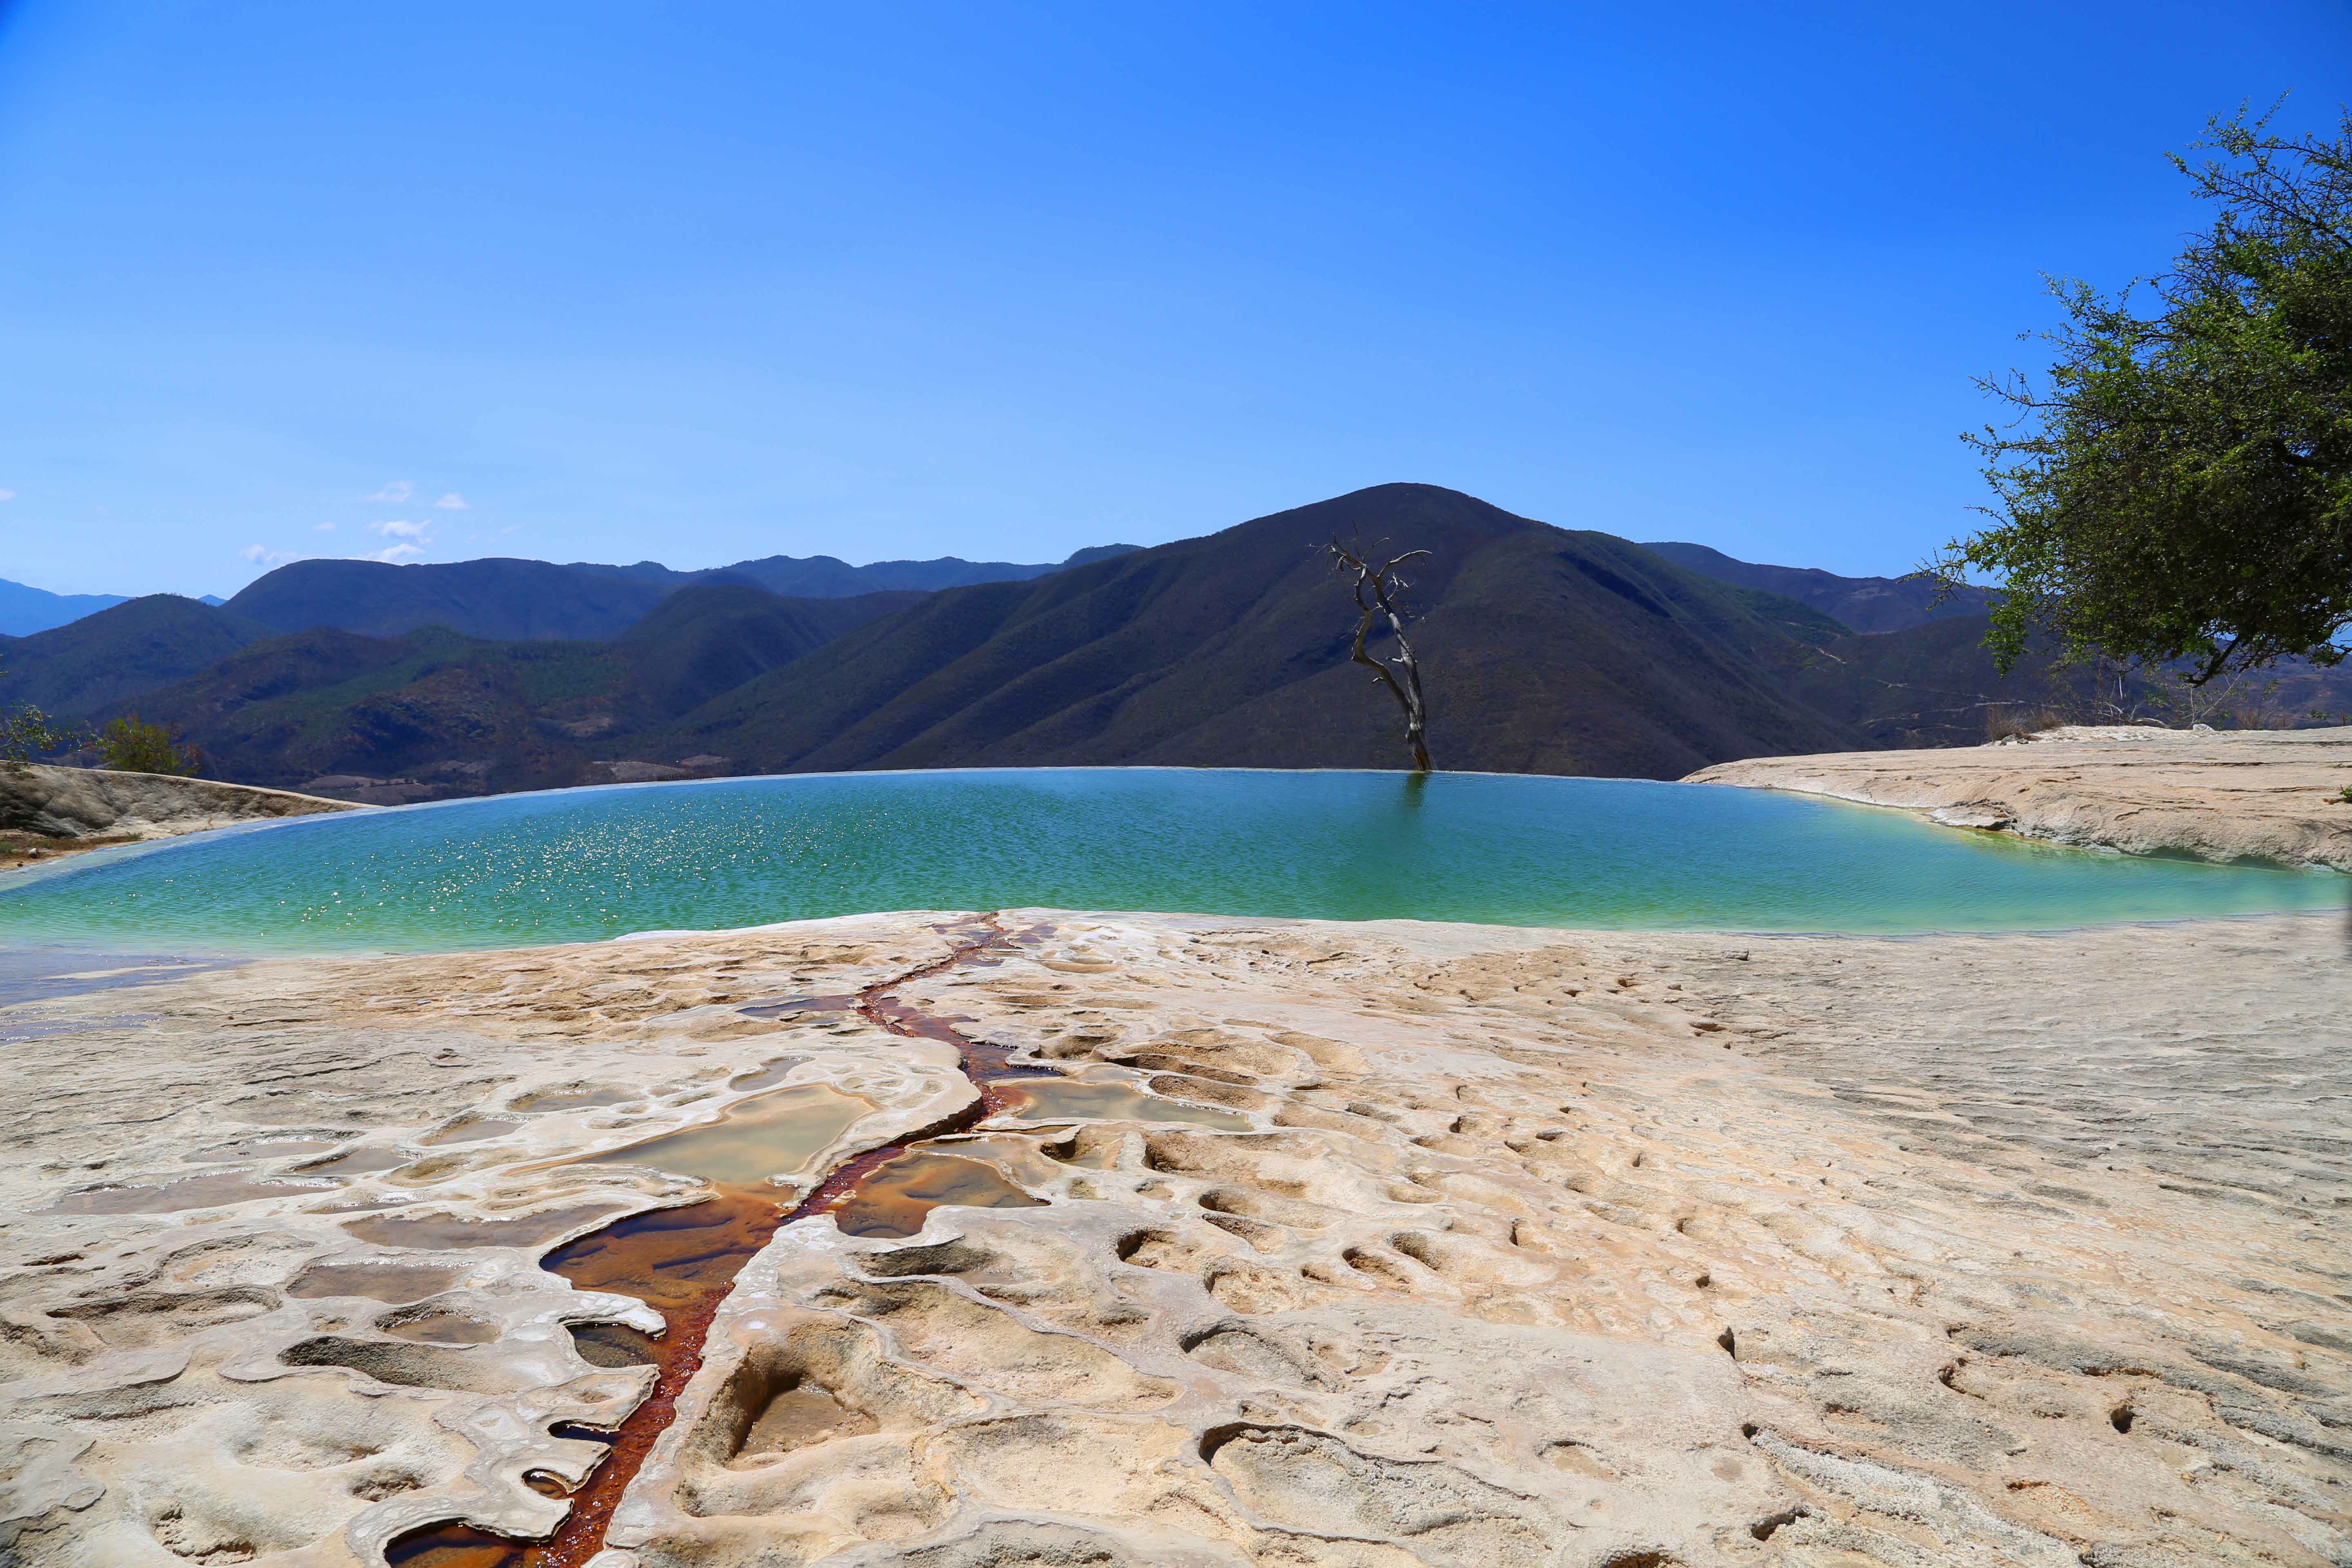
beach, sea, coast, sand, shore, lake, vacation, cove, lagoon, bay, reservoir, terrain, body of water, cape, landform